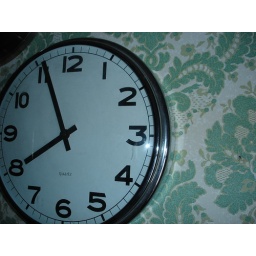
clock in my &amp;quot;library&amp;quot;, I'd keep the wall paper if it wasn't falling apart.